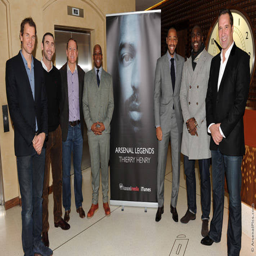
person is joined by a star - studded cast of former team - mates